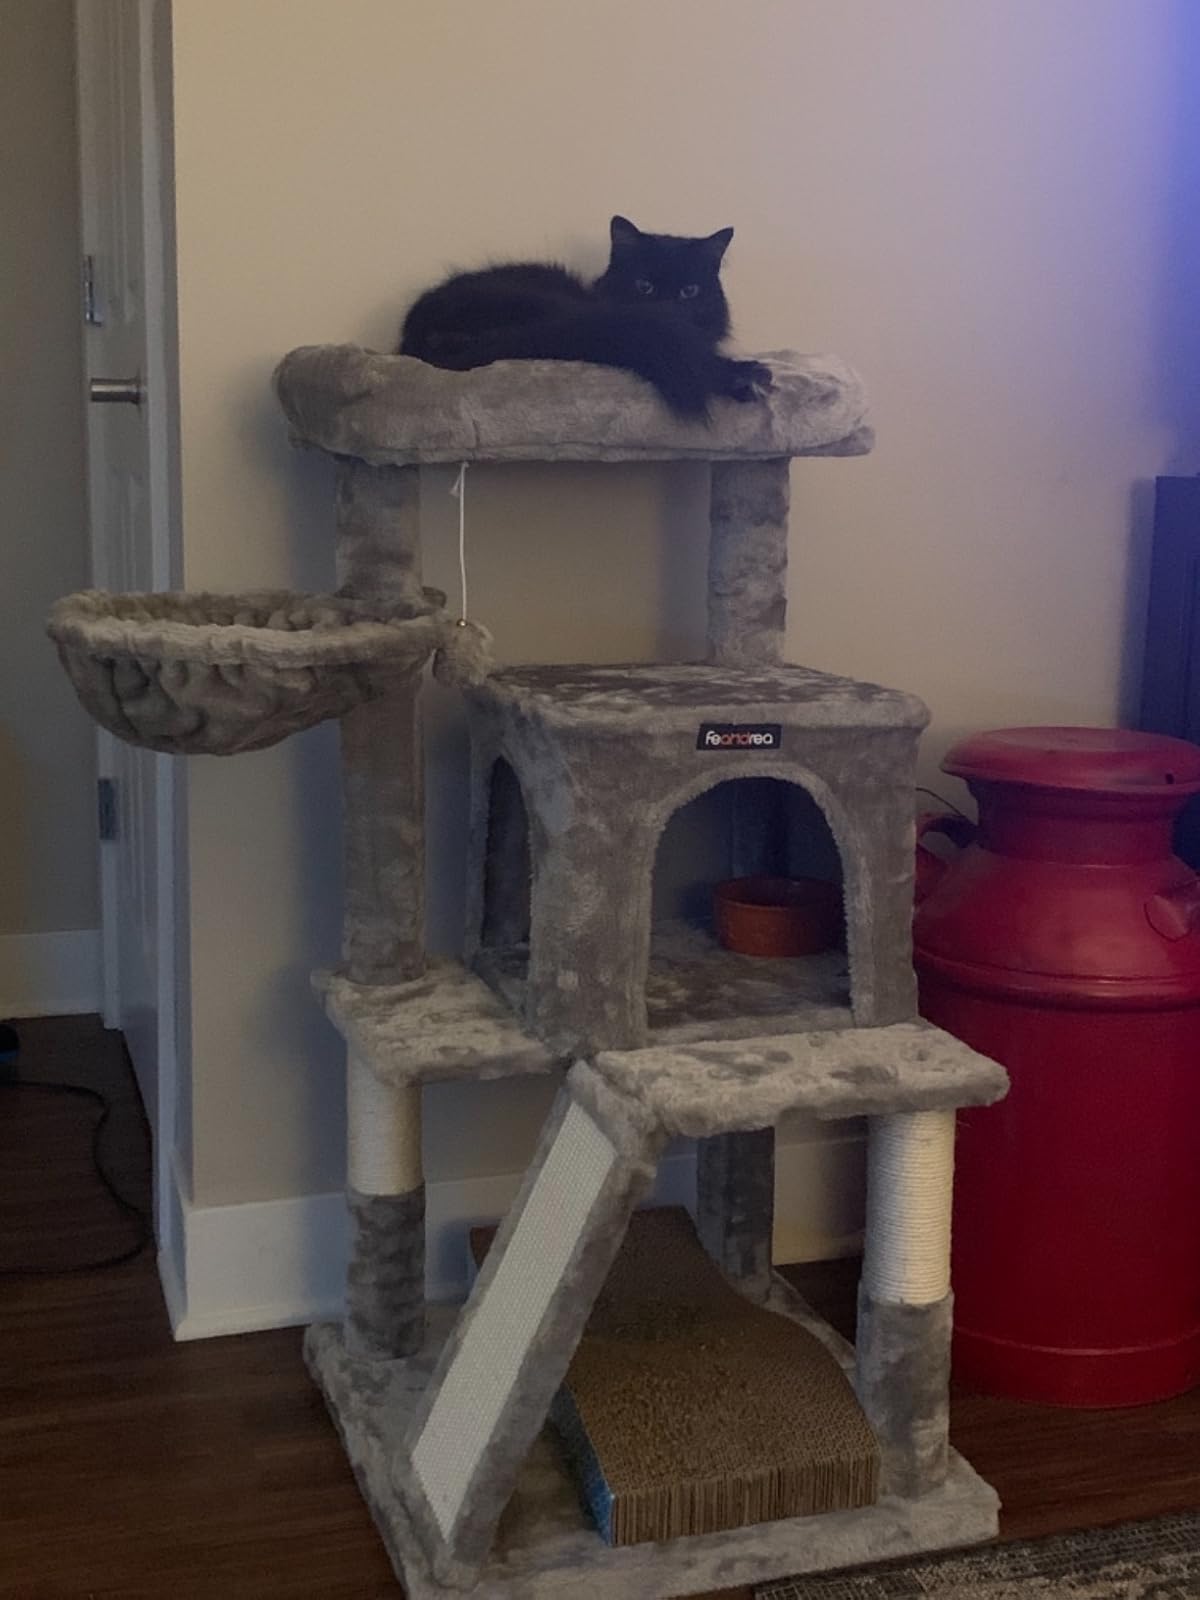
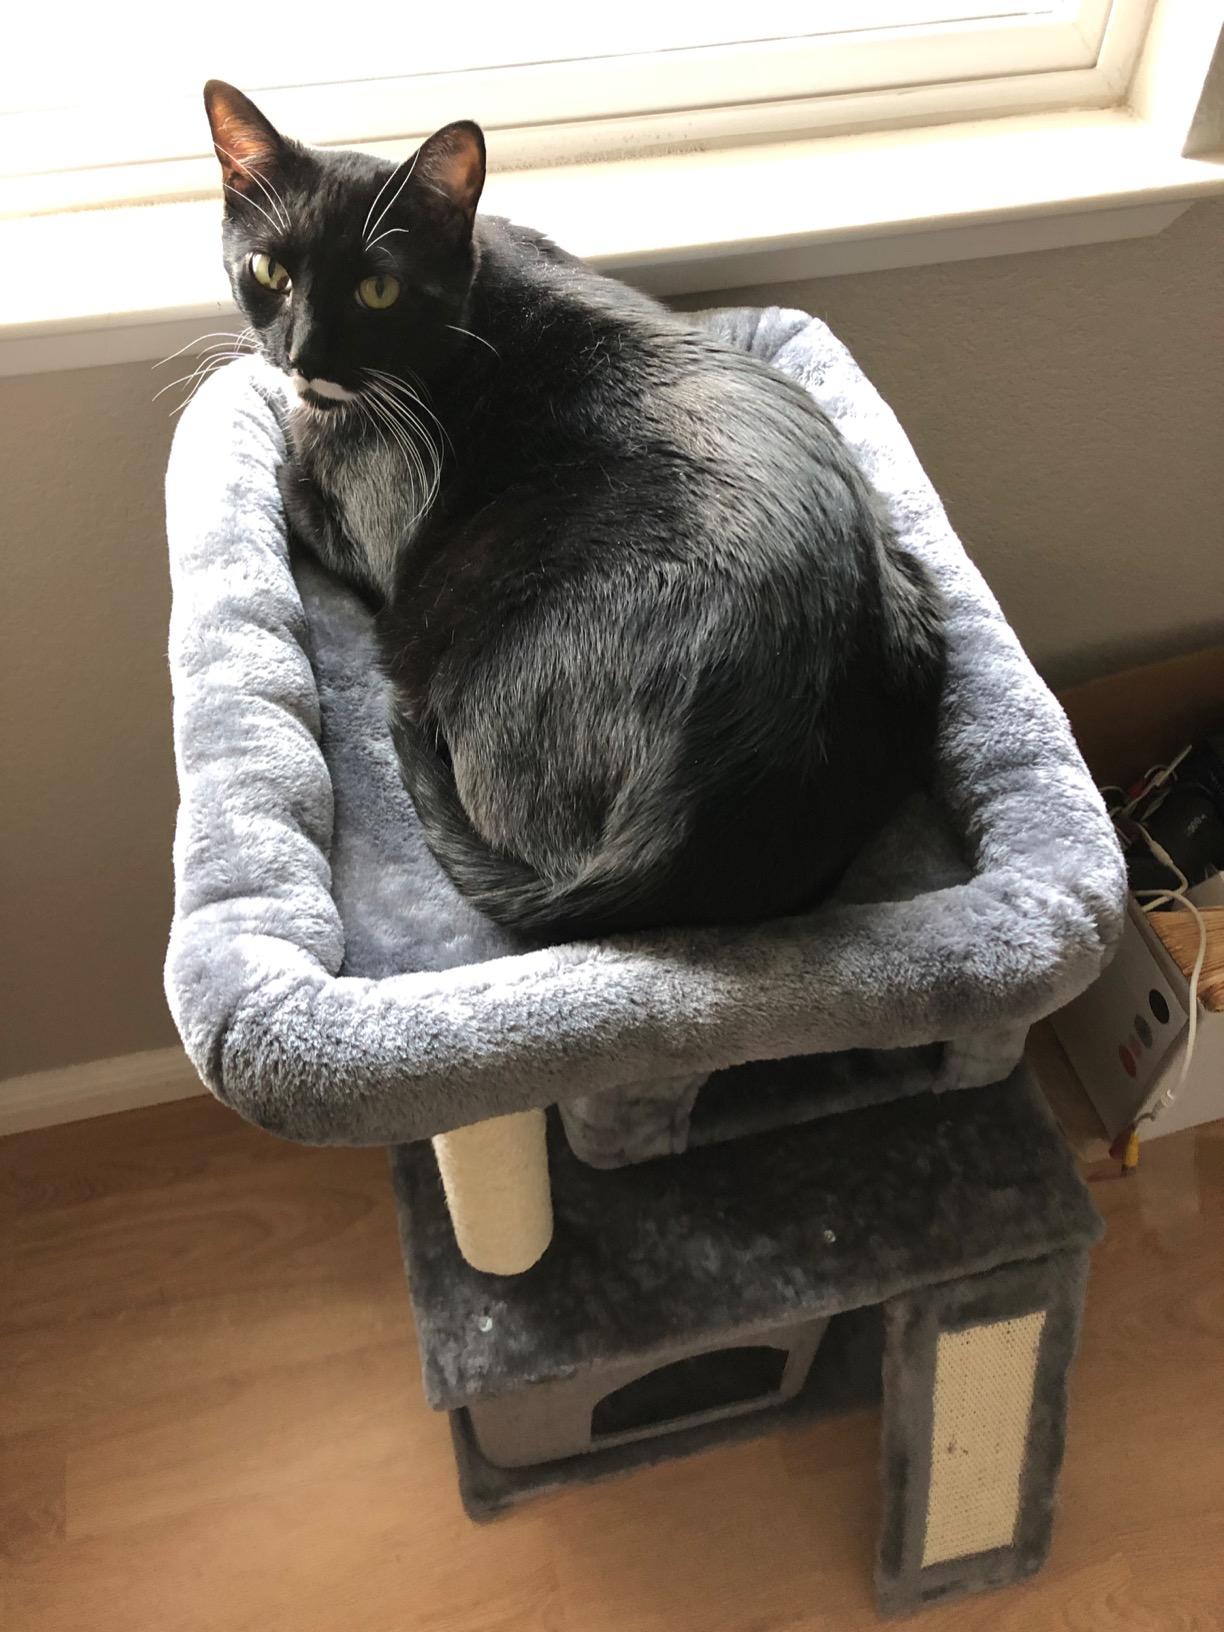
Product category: items_cat tree
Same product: no